Ankur Bhatia

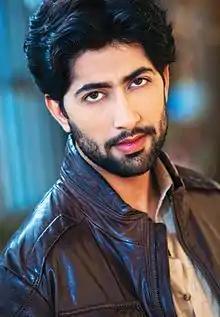

Ankur Bhatia (born 24 May 1980) is an Indian actor and model. He grew up in Bhopal, India. He made his acting debut in 2010 in Payal Sethi's Grant St. Shaving Co which was produced by Mira Nair. In 2012, he won the Best Actor Commendation Award at the NYU Tisch School of the Arts Film Festival for Coconut Grove. In 2013, Ankur played a negative role in a Bollywood/Tollywood film "Zanjeer (2013 film)"/"Toofan", remake of "Zanjeer." He appeared in Apoorva Lakhia's , starring Shraddha Kapoor, which was released in the theatres on 18 August 2017. In 2020, he played a pivotal role in Disney+ Hotstar show Aarya (Indian TV series), starring Sushmita Sen and directed by Ram Madhvani.